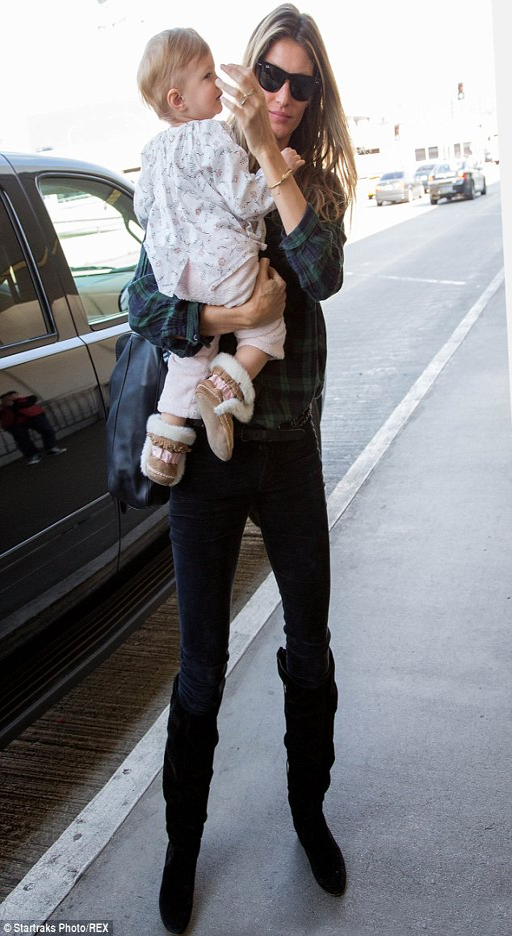
her bundle of joy : the beauty arrived with person on sunday before catching a flight